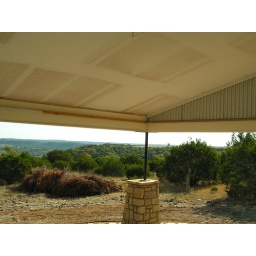
The builder is completing the water table trim molding along the back of the porch. The area above the trim will be metal siding.